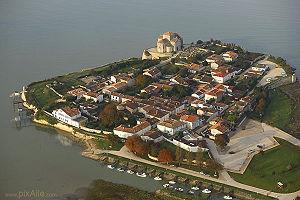
Cet article recense les localités qui adhèrent à l'association Les Plus Beaux Villages de France.
Talmont-sur-Gironde est une commune du sud-ouest de la France, située dans le département de la Charente-Maritime. Ses habitants sont appelés les Talmonais et les Talmonaises. Talmont est également un petit port où on pêchait autrefois l'esturgeon pour ses œufs, et désormais le maigre, l'alose, la lamproie et les pibales.
Le port de Talmont est un port de pêche situé dans la partie sud de la presqu'île de Talmont-sur-Gironde, sur la rive droite de l'estuaire de la Gironde, dans le département de la Charente-Maritime et la région Nouvelle-Aquitaine.